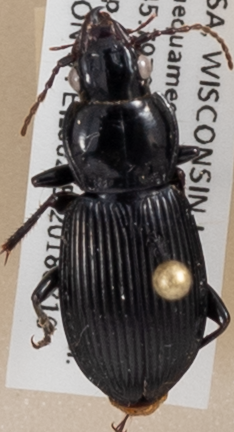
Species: Pterostichus novus
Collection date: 2018-07-10
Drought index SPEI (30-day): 0.71
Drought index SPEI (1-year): -0.24
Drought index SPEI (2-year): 1.642